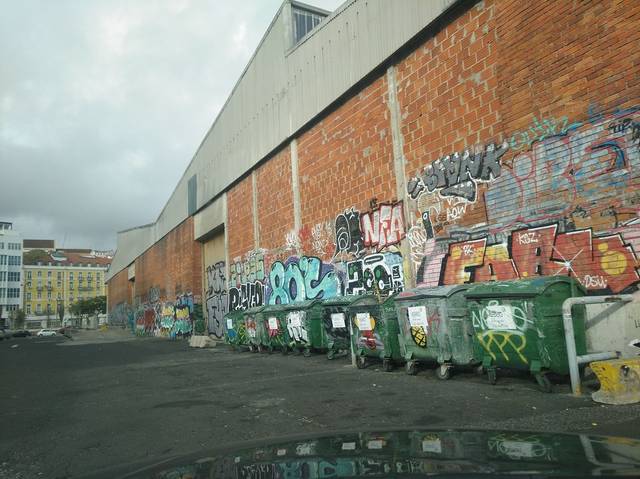
Region: Portugal
Coordinates: 38.705, -9.156